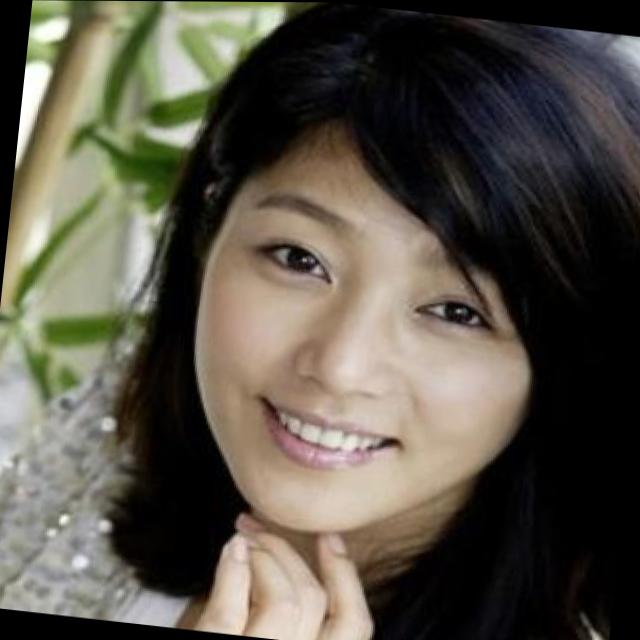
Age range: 21-44